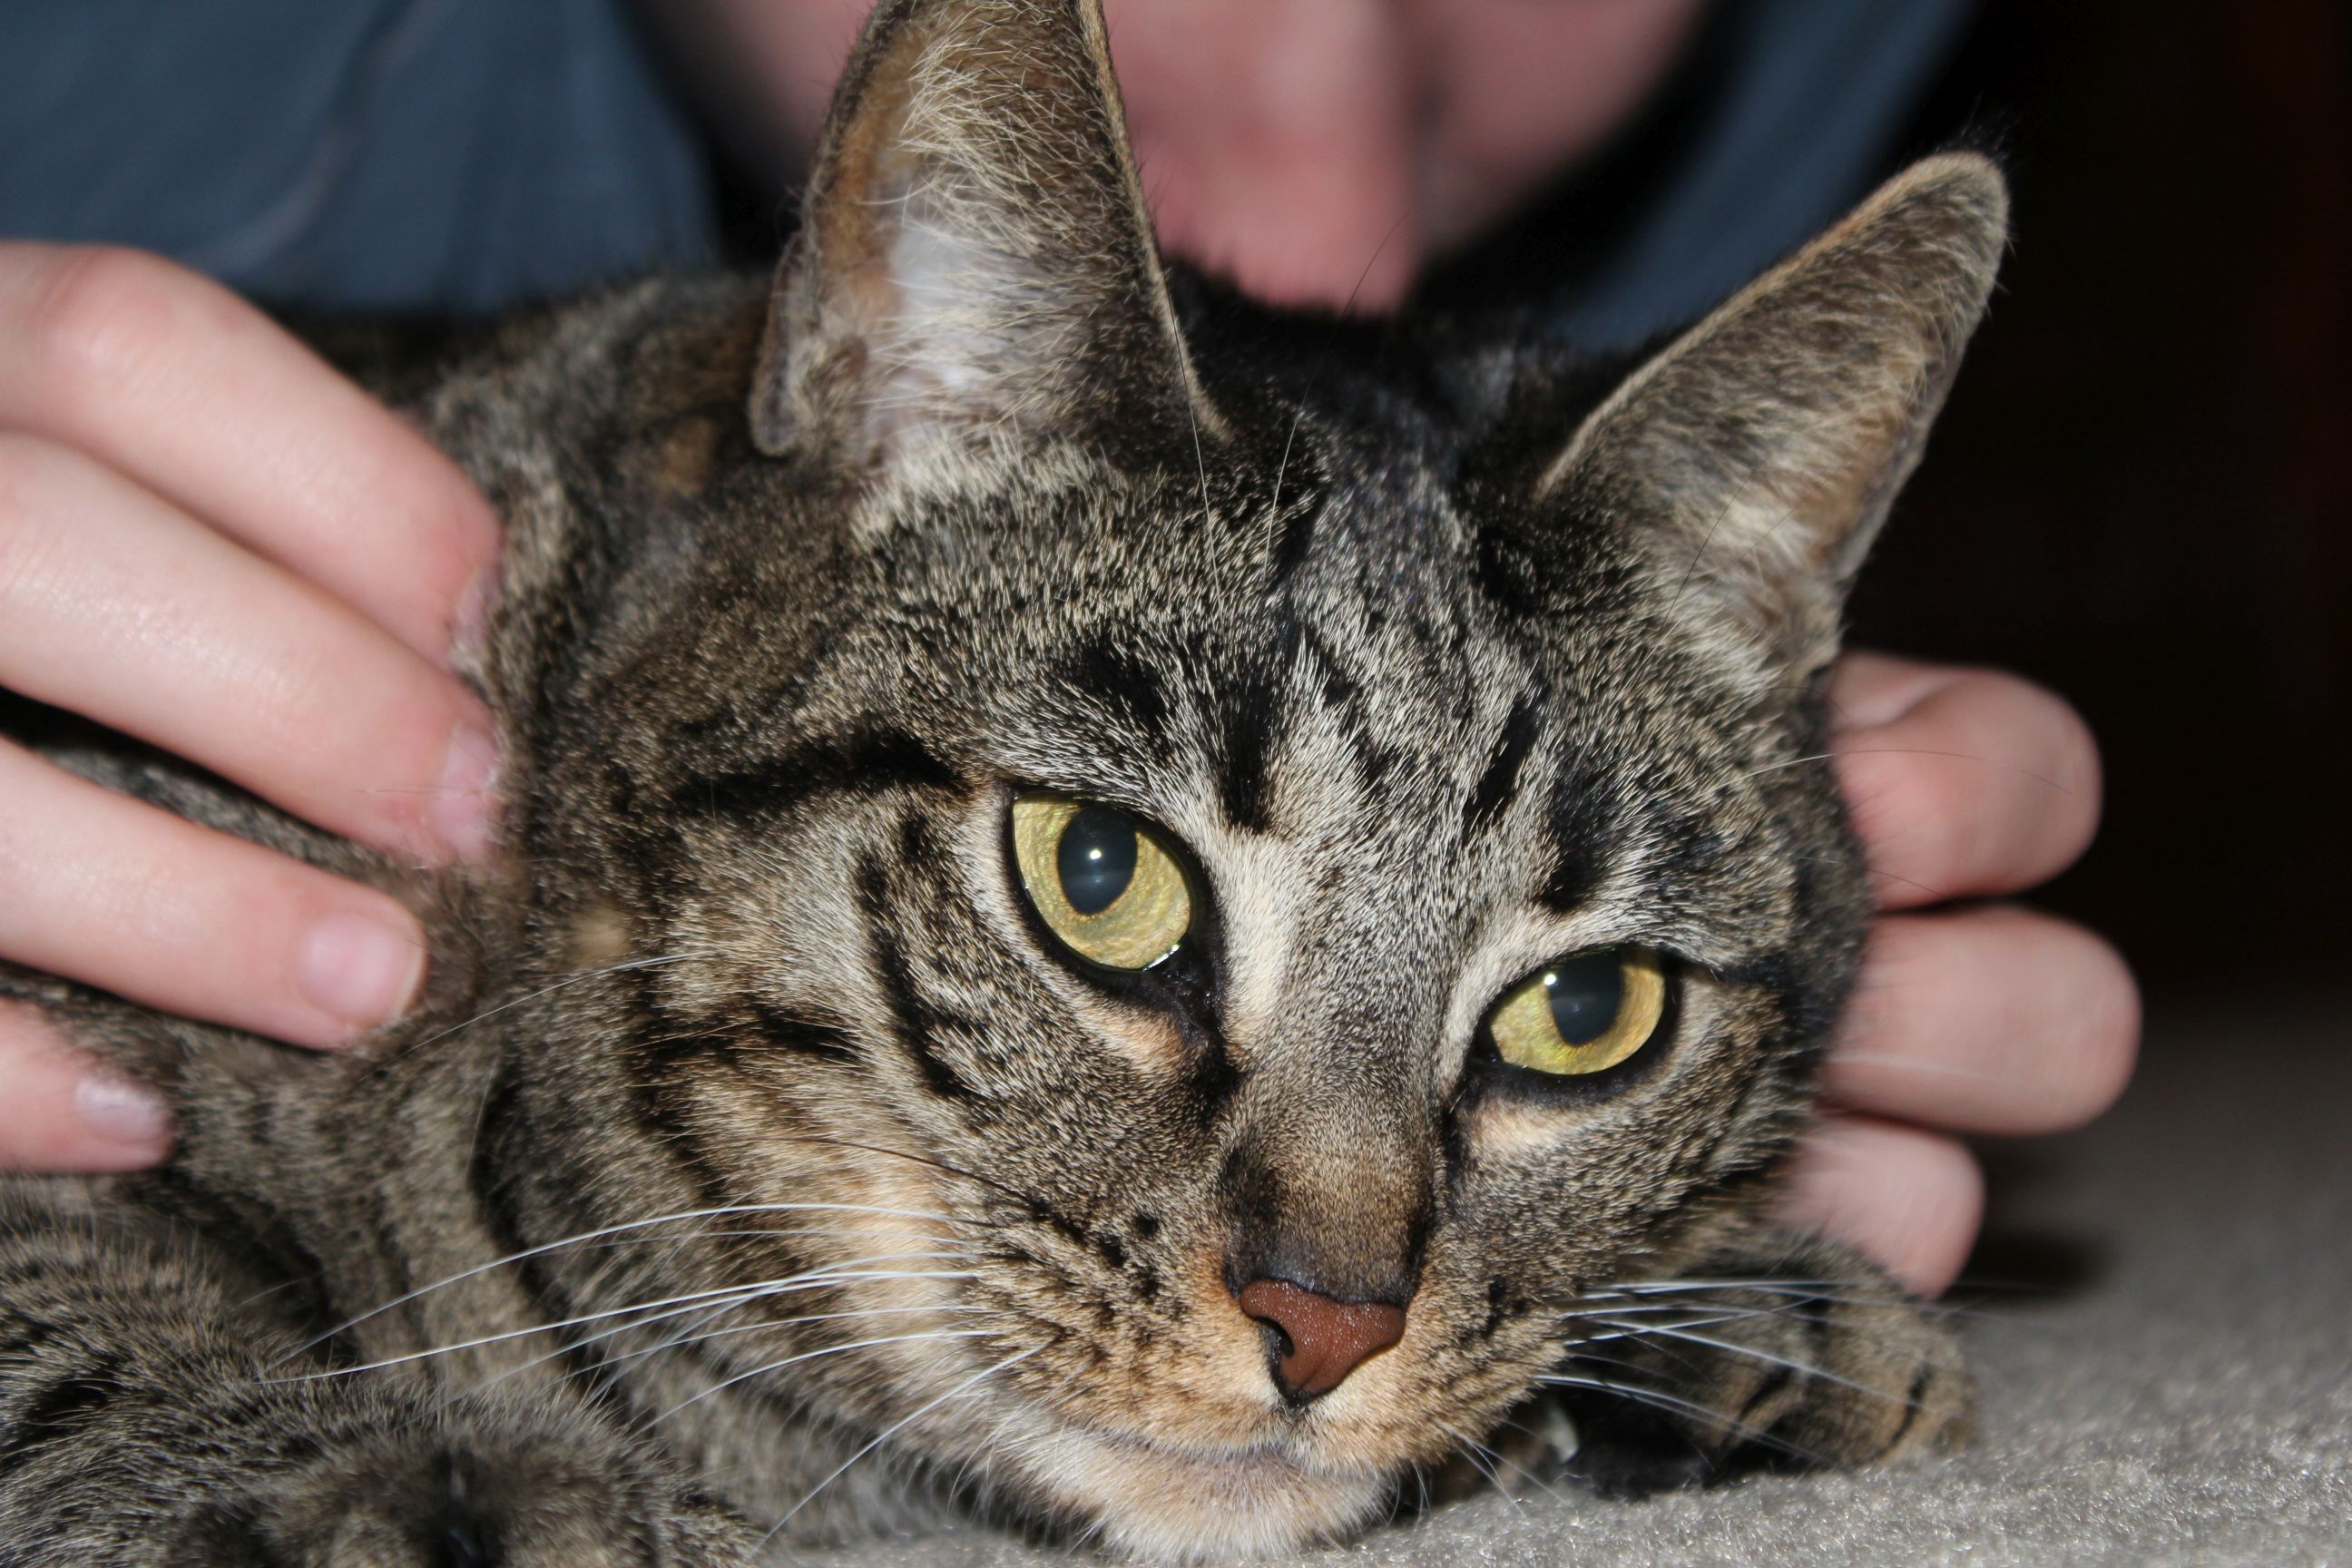
animal, pet, kitten, cat, feline, mammal, fauna, close up, whiskers, kitty, furry, loving, vertebrate, domestic, cuddly, tabby cat, bengal, european shorthair, wild cat, small to medium sized cats, cat like mammal, domestic short haired cat, pixie bob, american shorthair, toyger